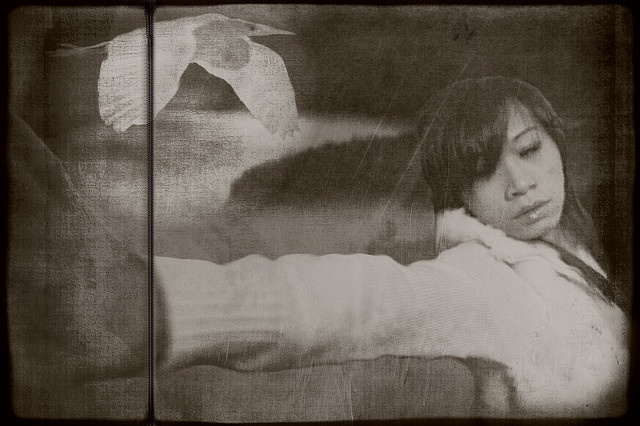
a woman in a white sweater near a bird
the woman is shown with a heron behind her
A picture of a girl with her arms extended outwards
A girl dances with a bird up above.
A woman reaching out and a bird flying are pictured.